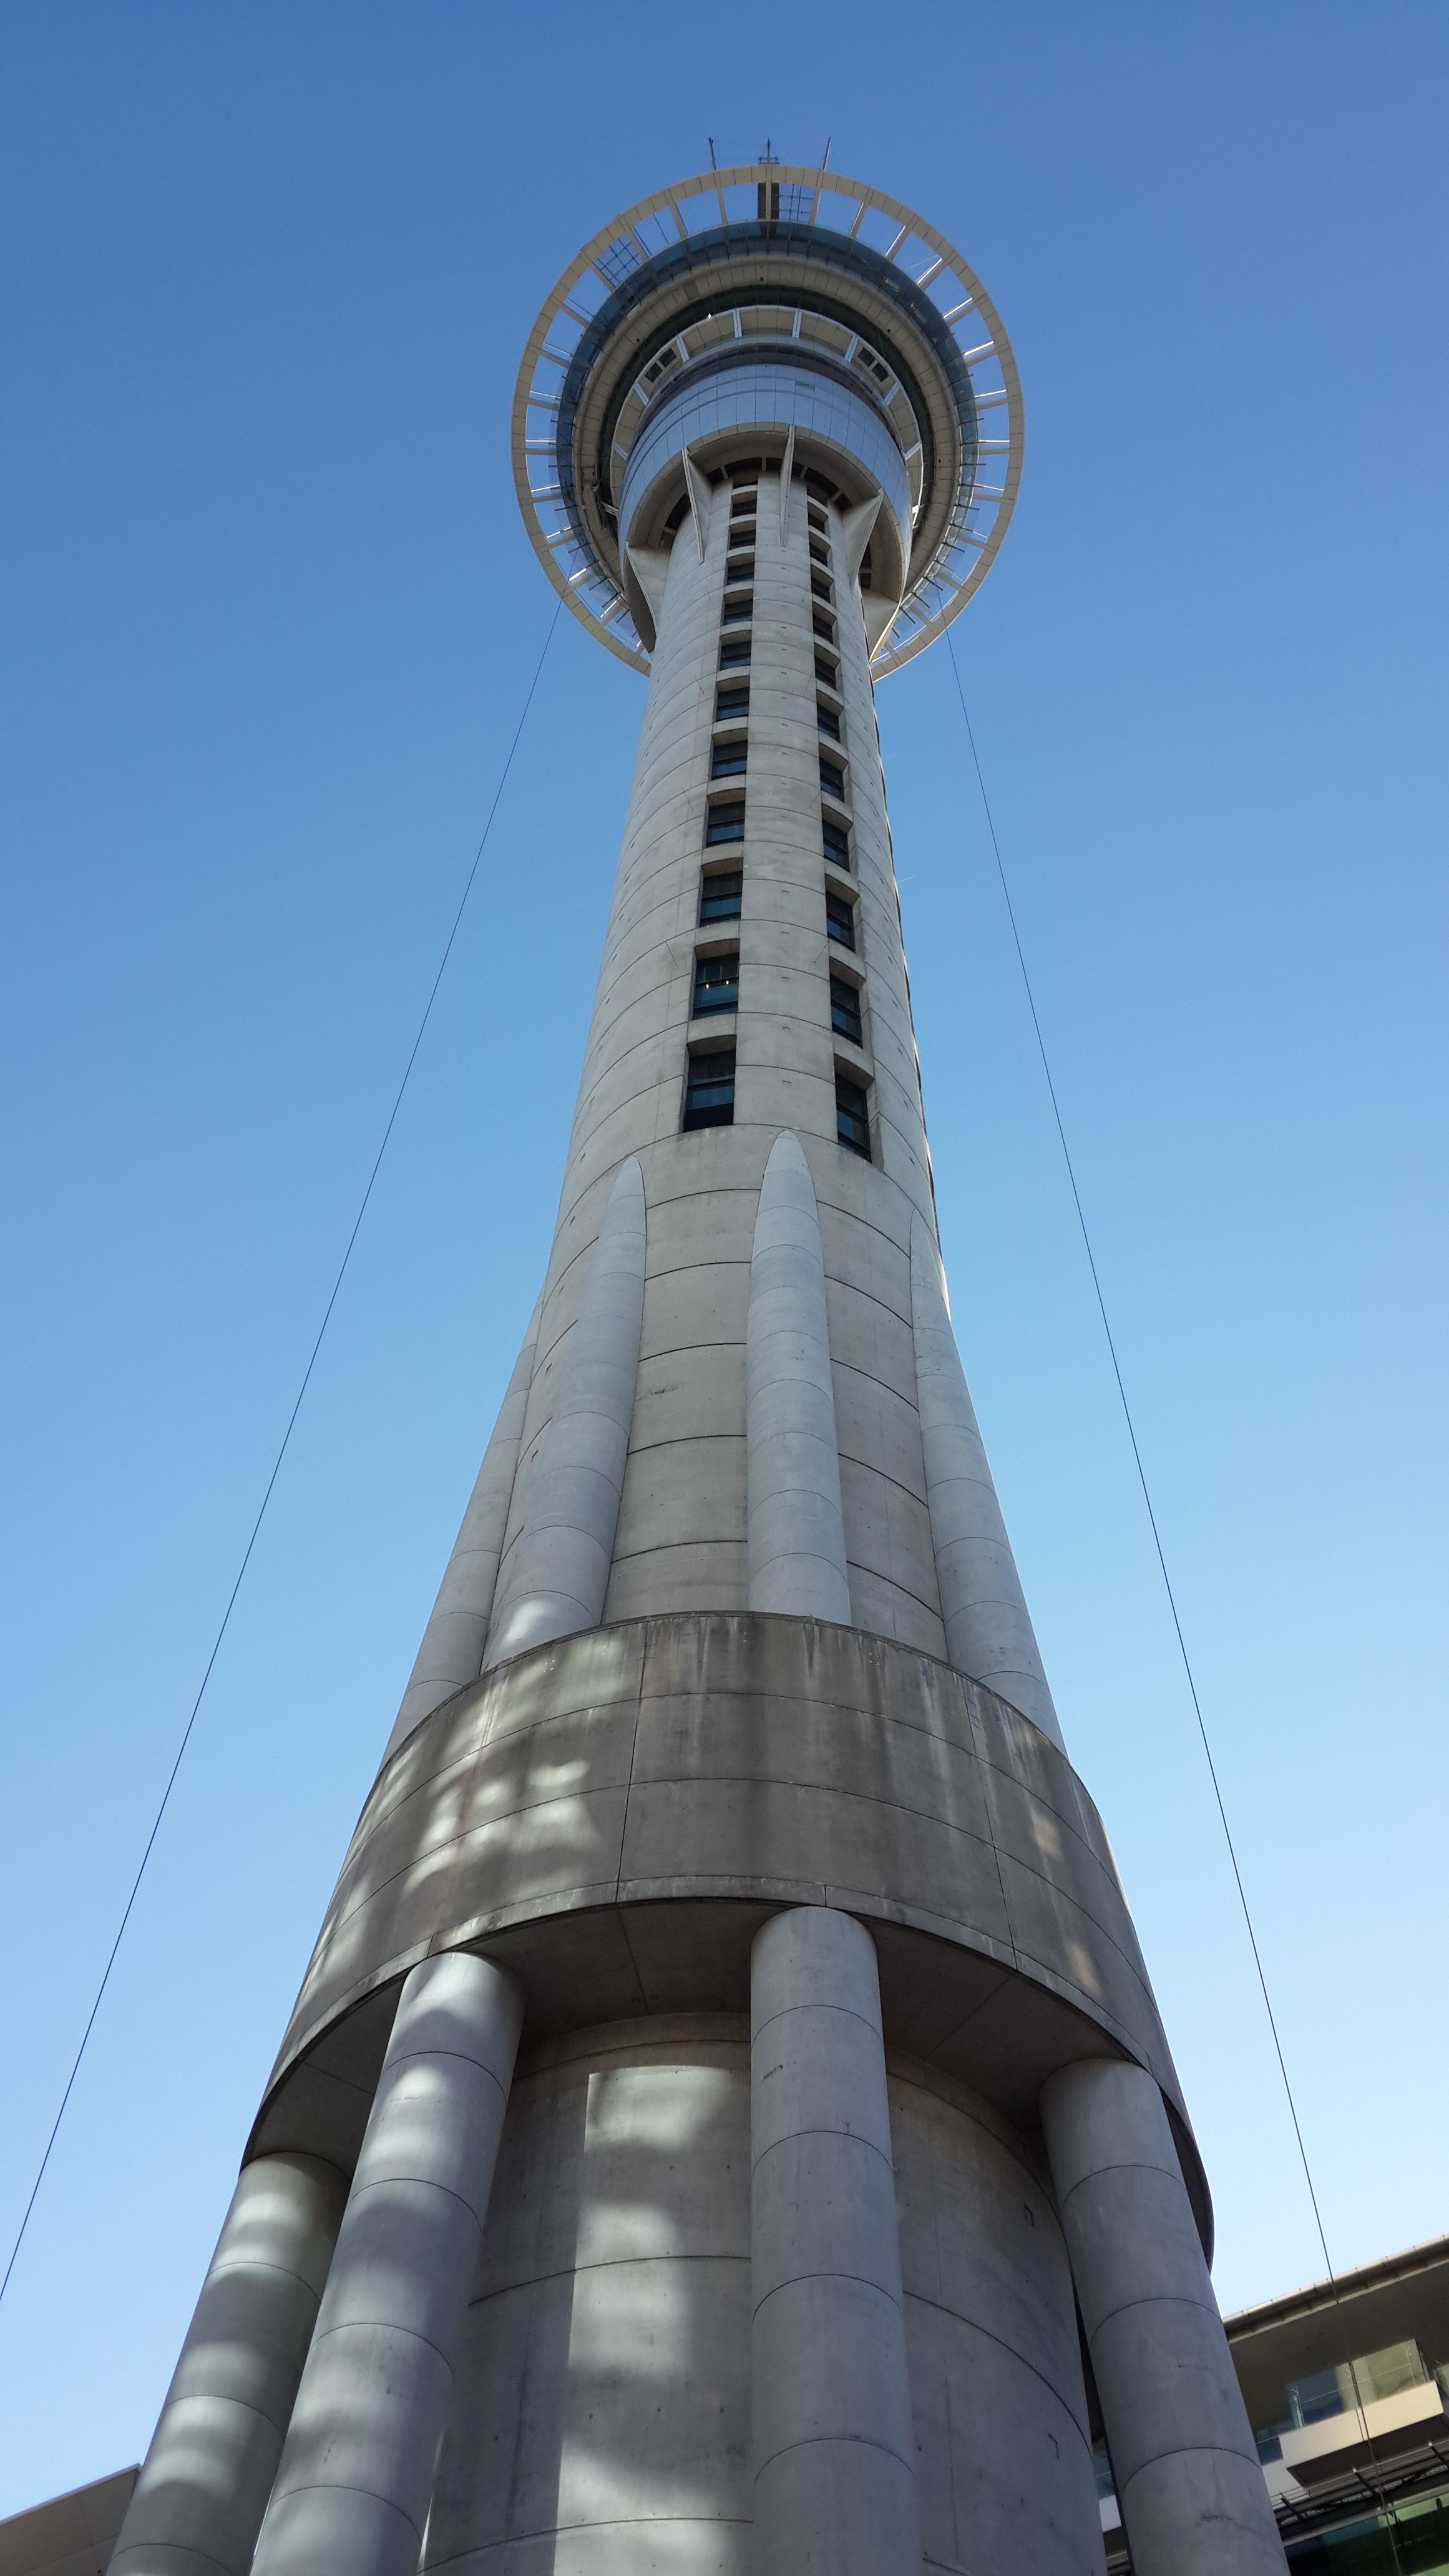
structure, monument, tower, mast, landmark, spire, steeple, control tower